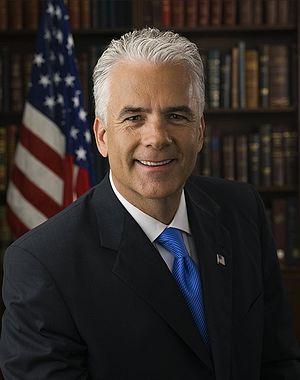
Depuis son admission à l'Union, le 31 octobre 1864, l'État du Nevada élit deux sénateurs, membres du Sénat fédéral.